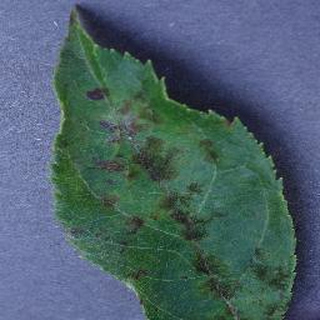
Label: apple_apple_scab